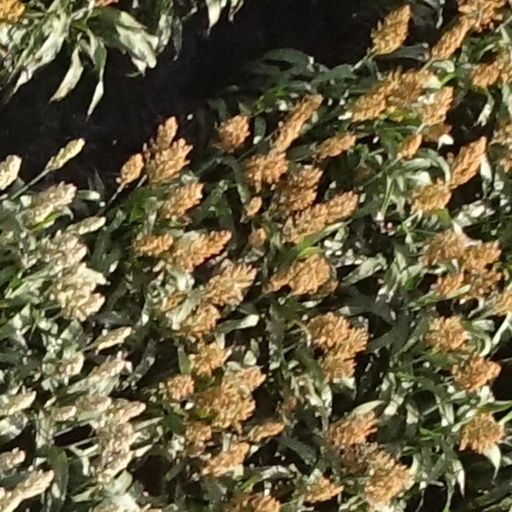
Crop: sorghum